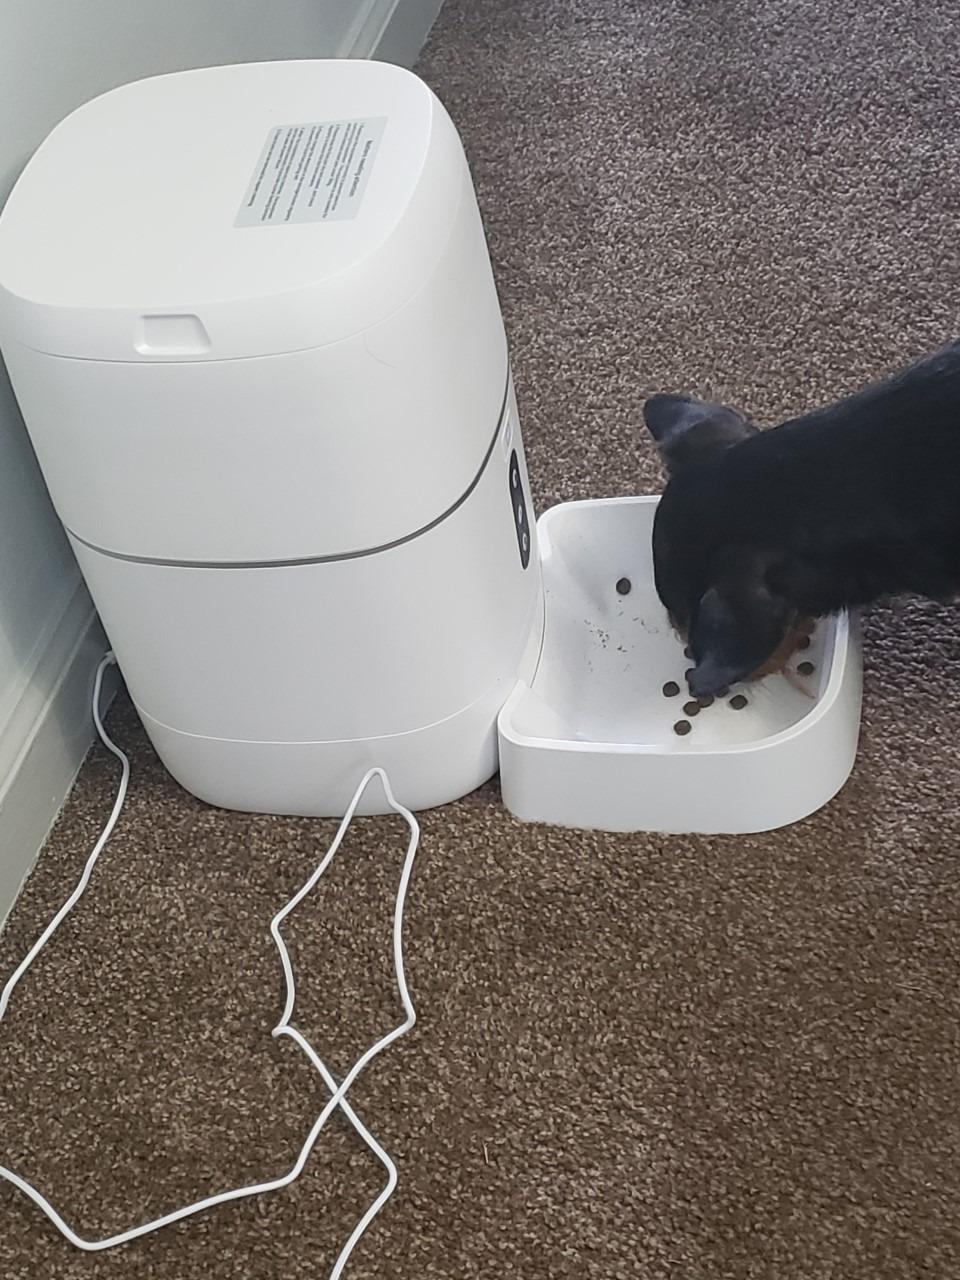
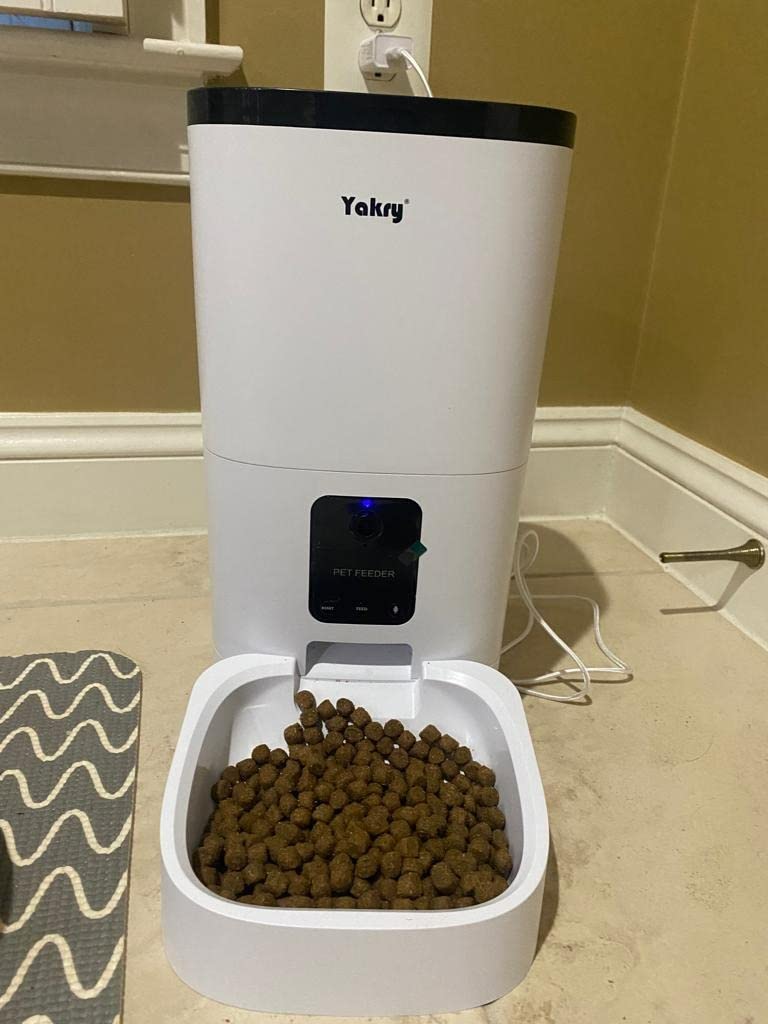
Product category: items_feeder
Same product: no